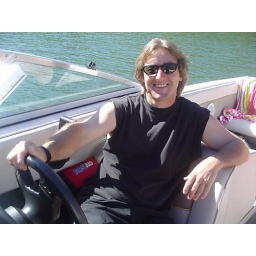
Relaxing in my boat at the lake